Cab Calloway

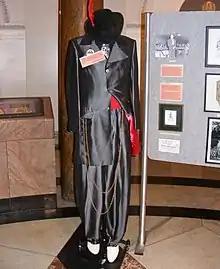
One of Cab Calloway's zoot suits on display in Baltimore's City Hall, October 2007

Calloway and his daughter Lael recorded "Little Child", an adaption of "Little Boy and the Old Man". Released on ABC-Paramount, the single charted on the "Billboard" Hot 100 in 1956.